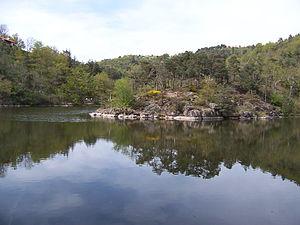
Cet article fournit diverses informations sur les quartiers de la ville de Saint-Étienne, une ville située dans le quart sud-est de la France.
La réserve naturelle régionale des gorges de la Loire est une réserve naturelle régionale située en Auvergne-Rhône-Alpes. Créée le 8 mars 1988, sous la forme d'une réserve naturelle volontaire, elle a été classée en RNR en 2012. Elle couvre une superficie de 355 hectares dans les gorges de la Loire.
Cet article recense les sites naturels protégés dans la Loire, en France.